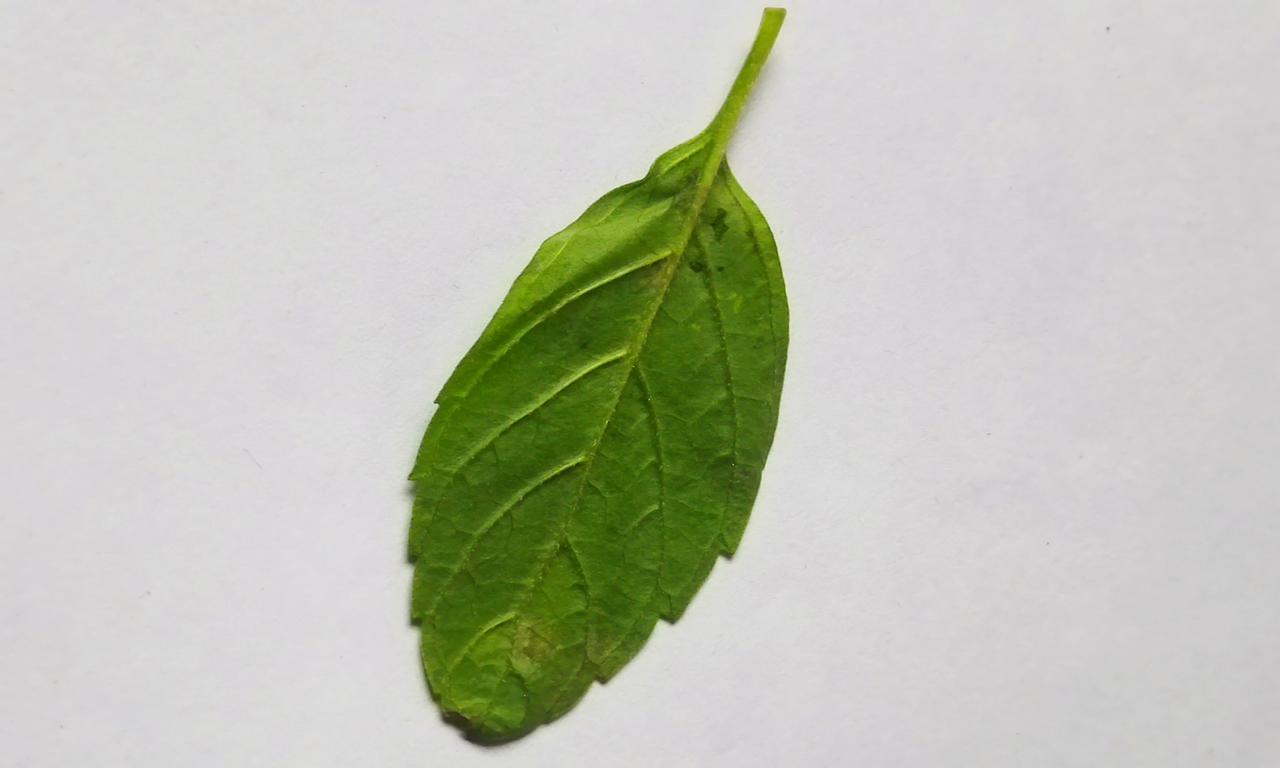
Label: Fresh